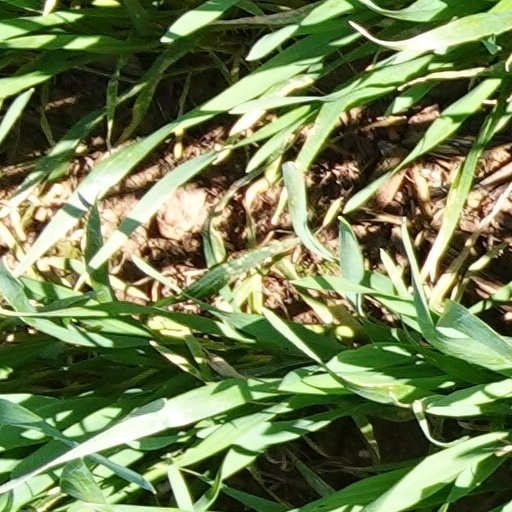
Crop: wheat